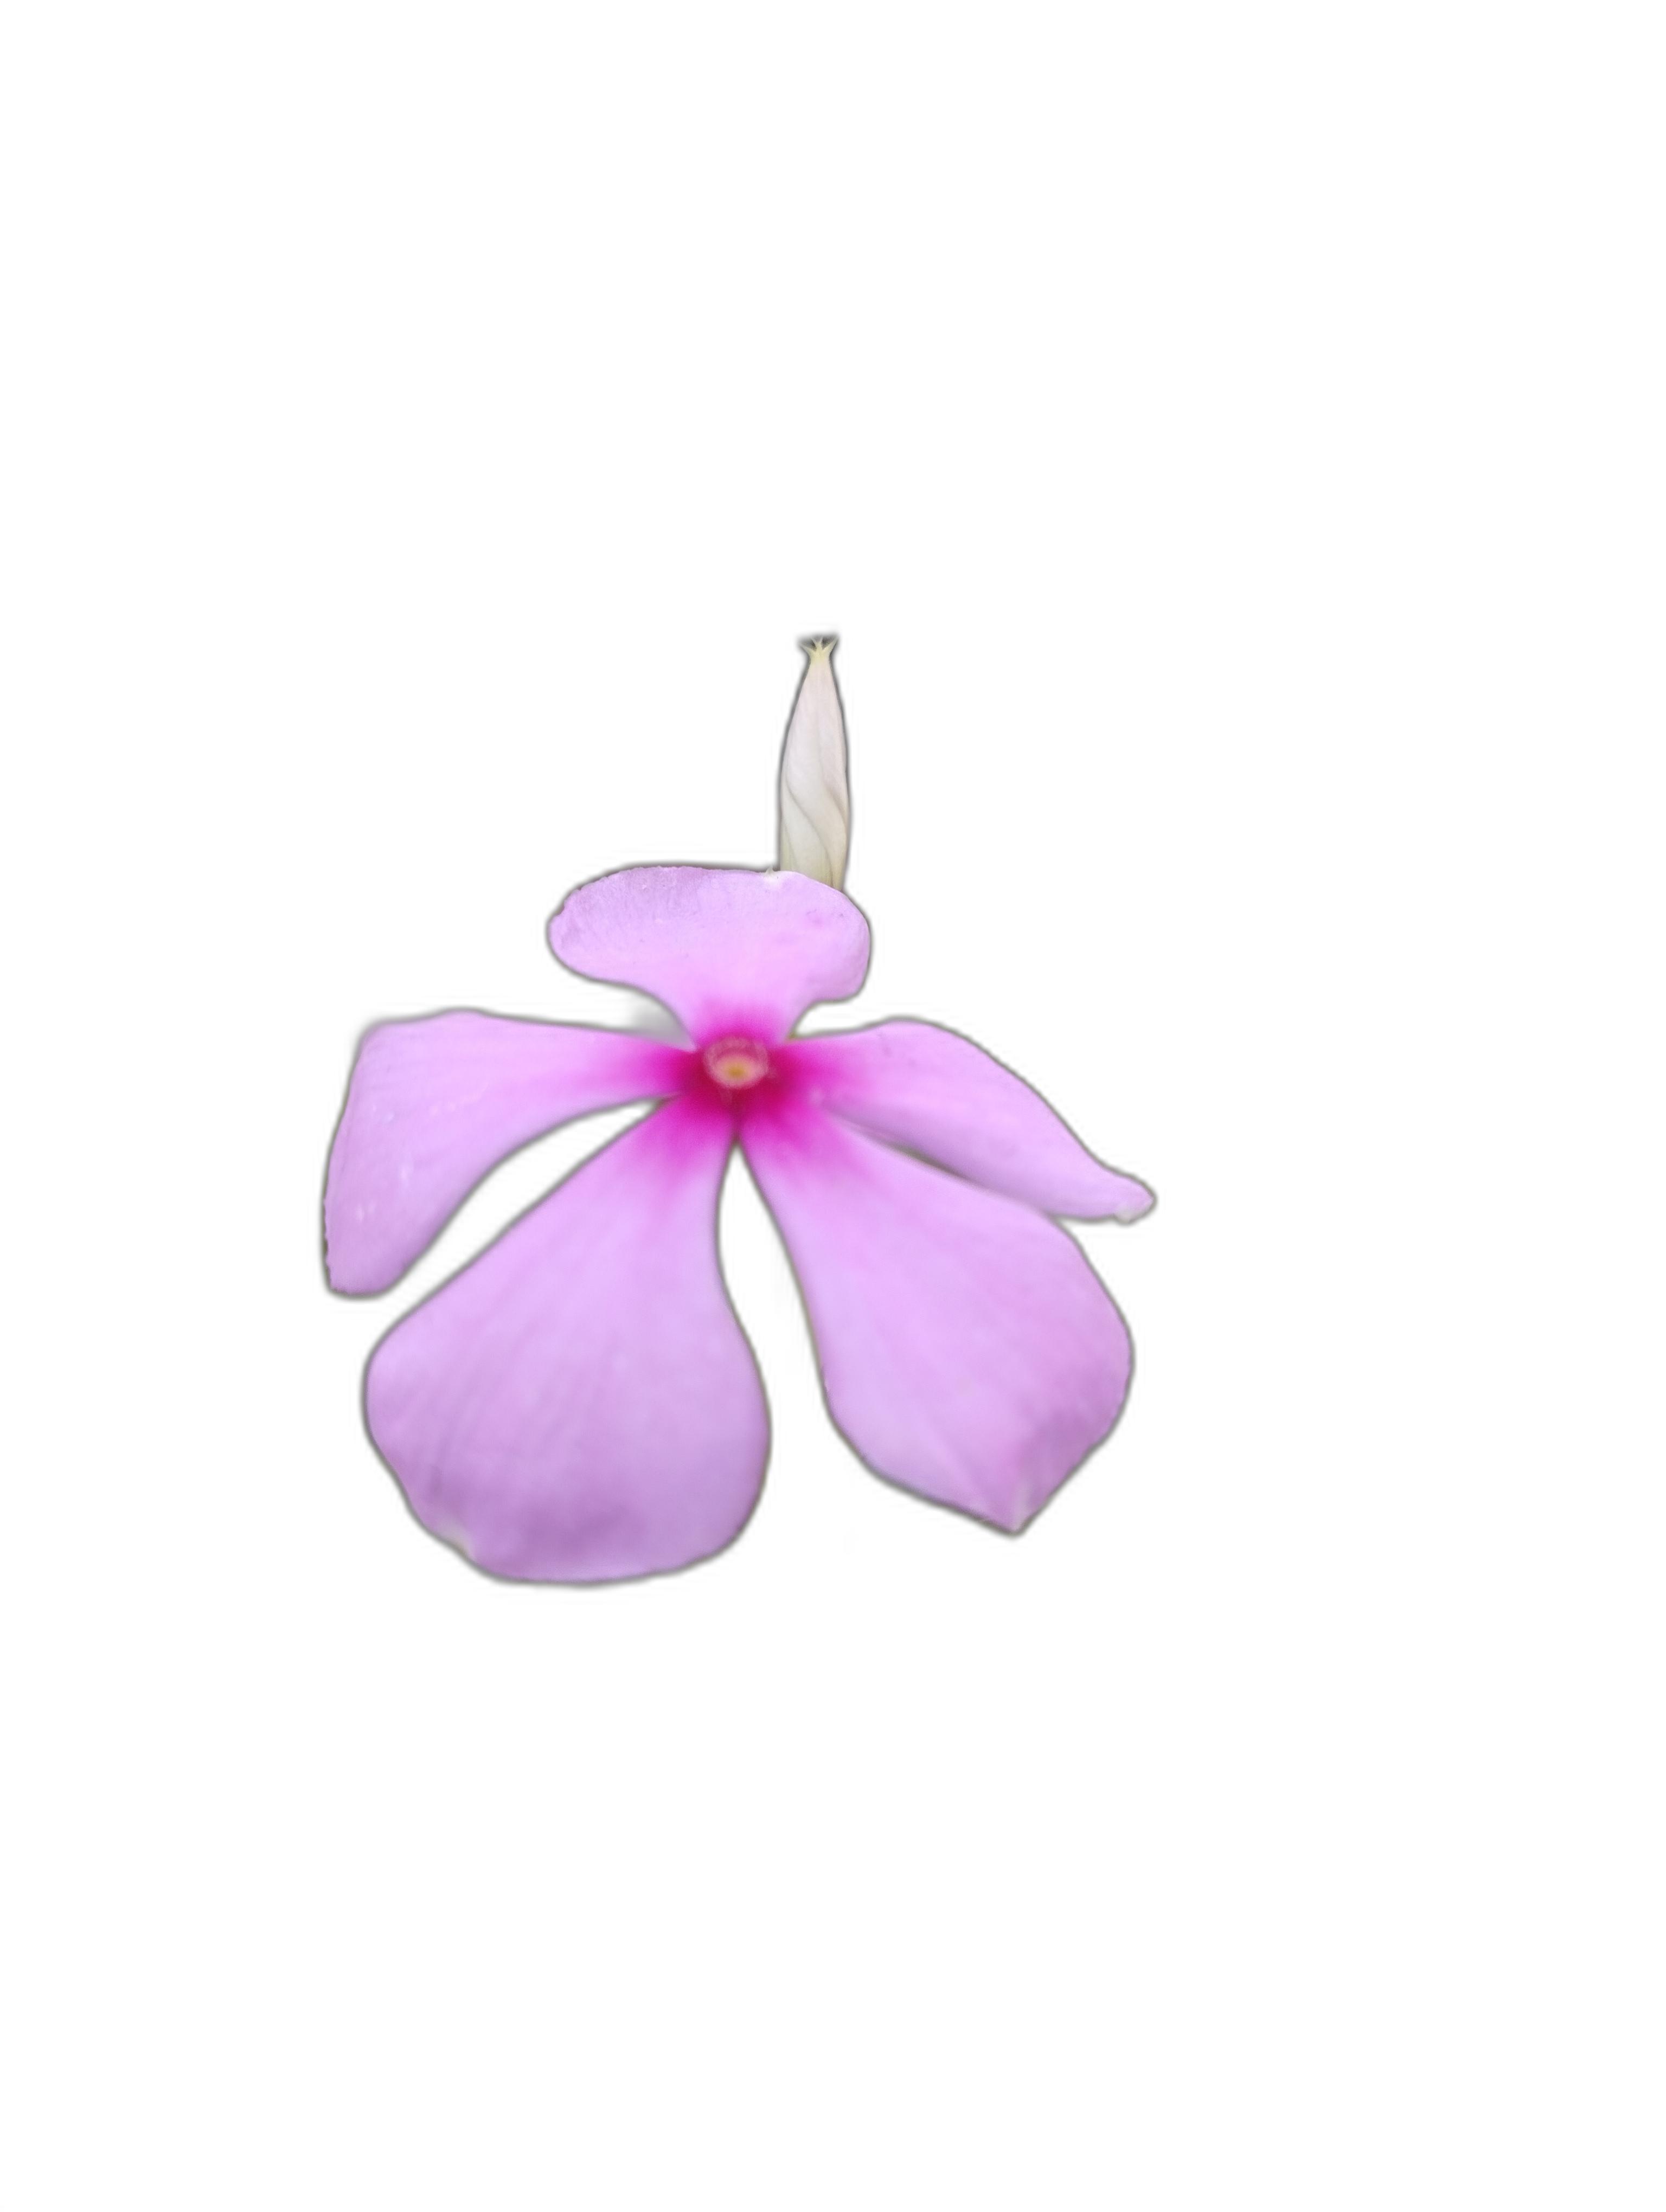
Label: Madagascar periwinkle